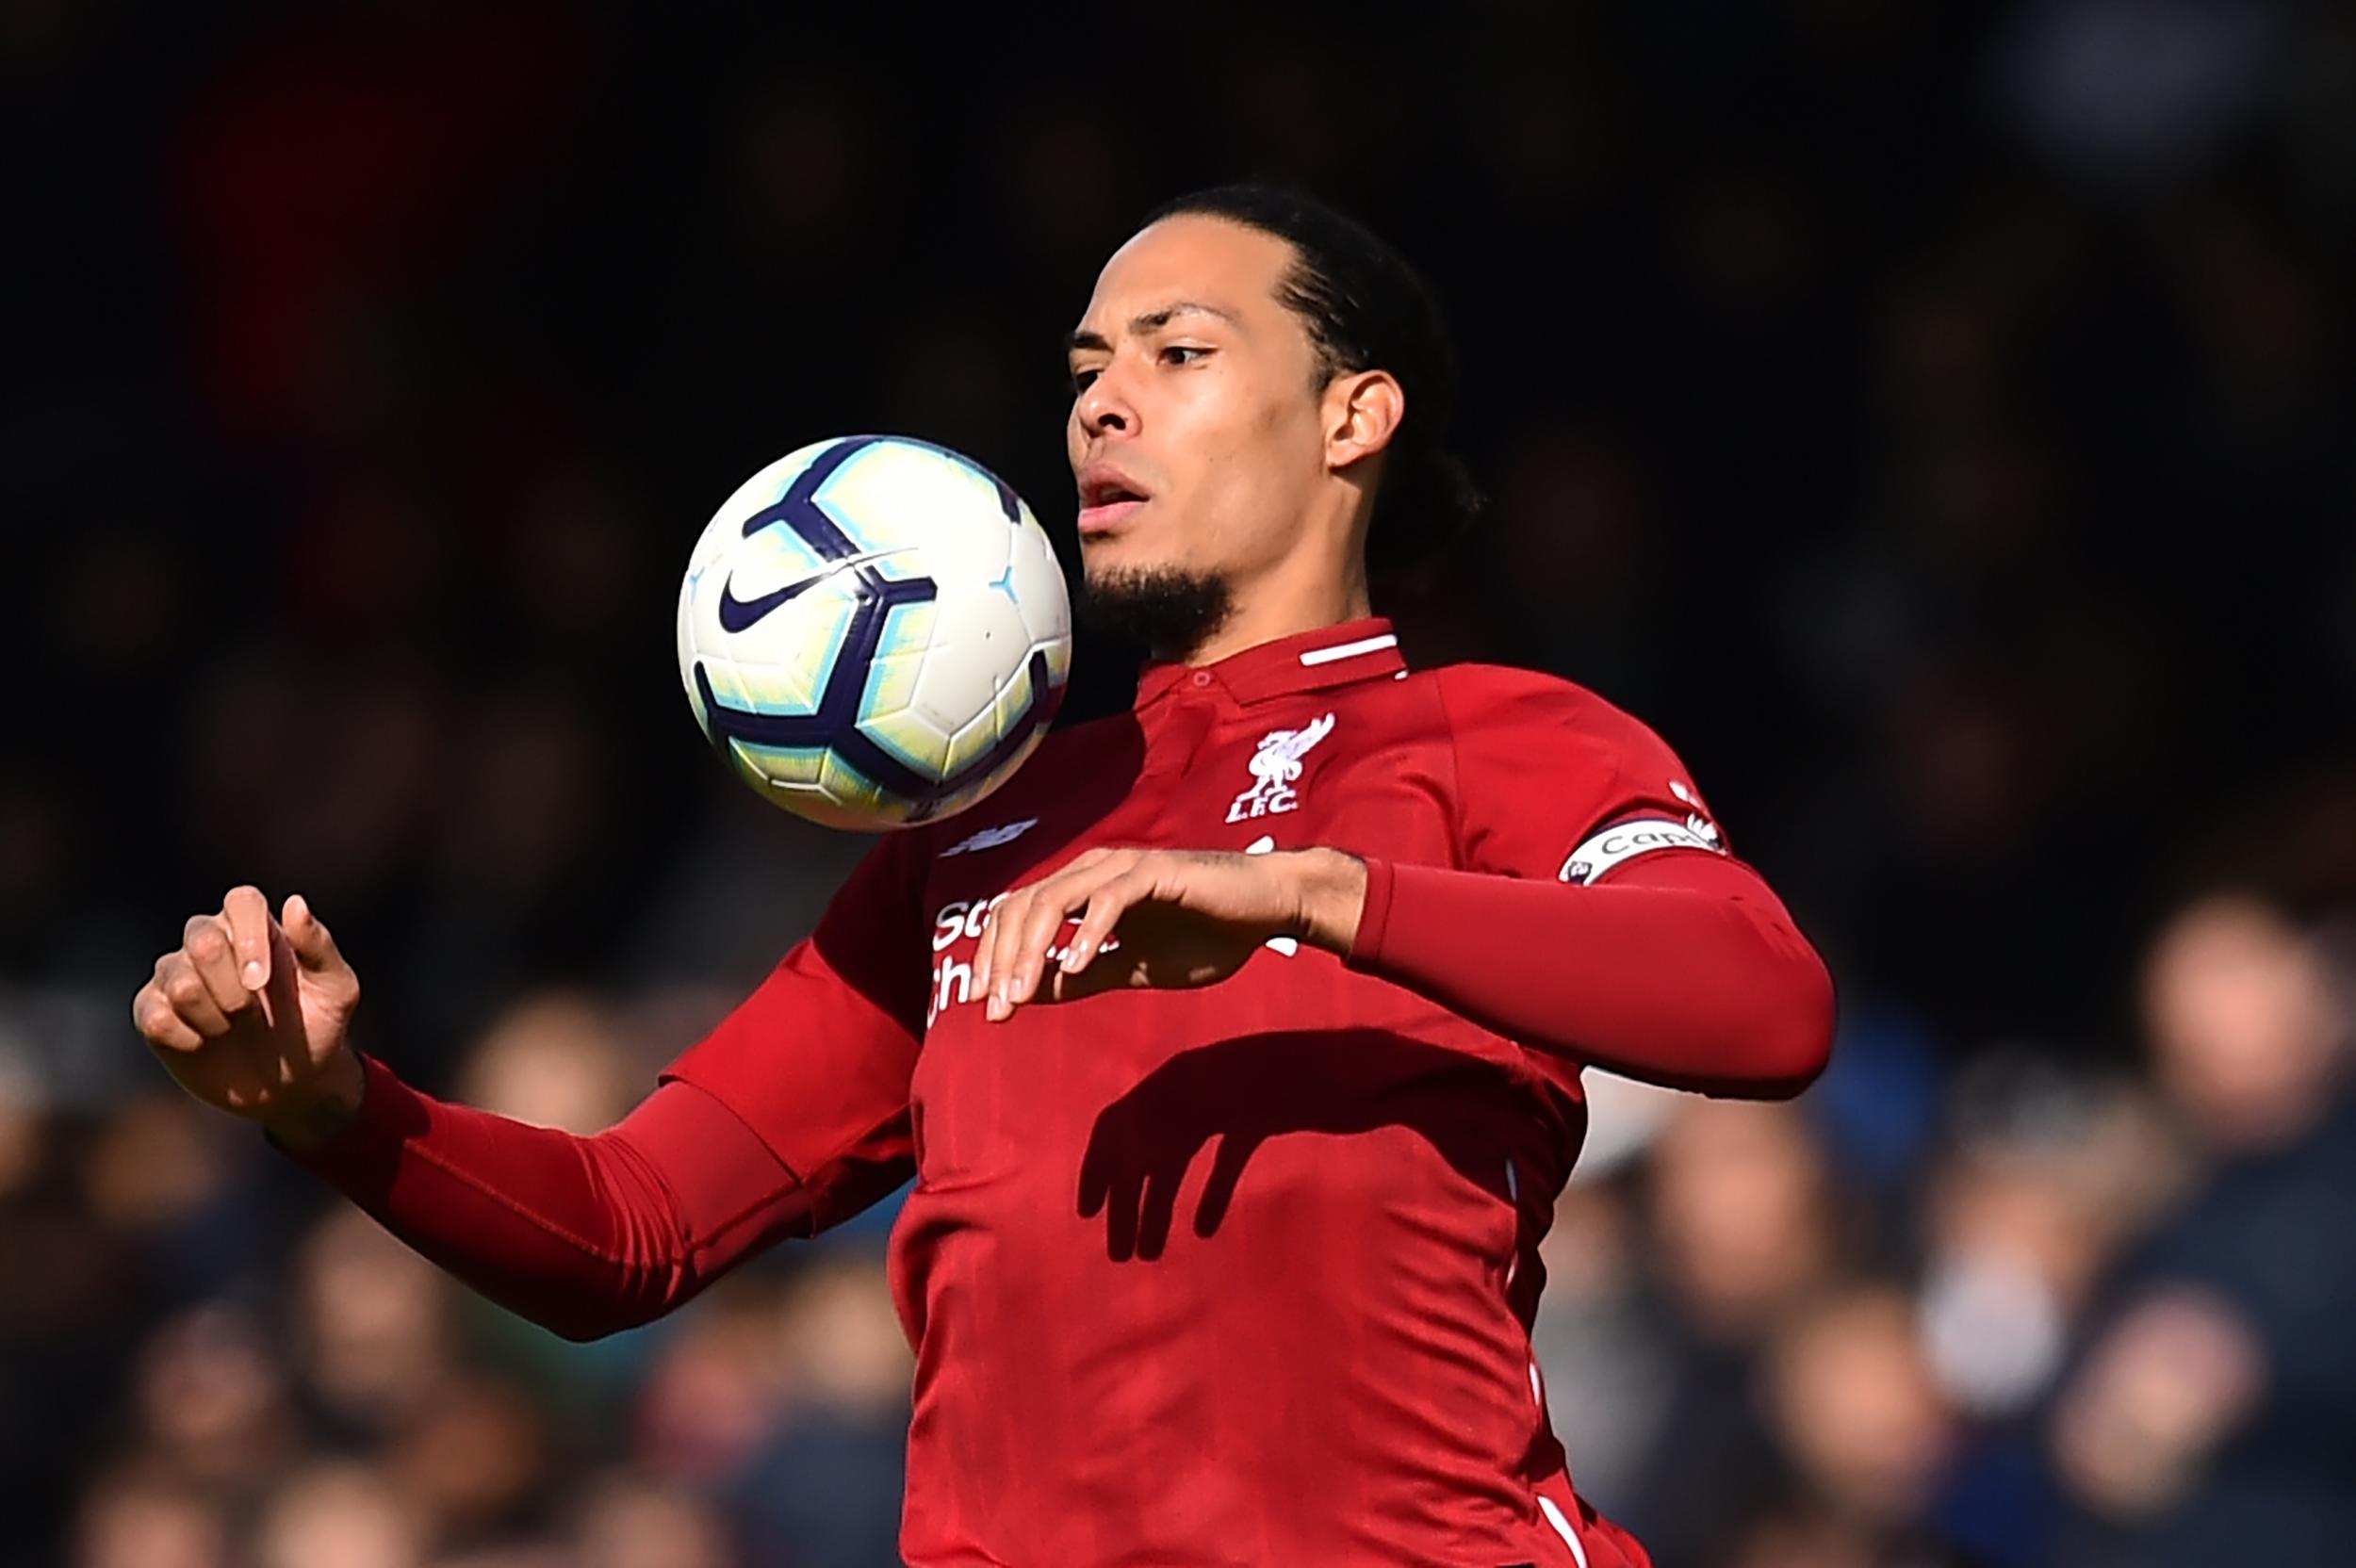
Gender: men